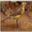
Label: bird